Bulakan Church

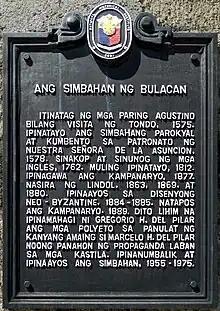
Church NHI historical marker installed in 2007

The marker installed by the National Historical Commission of the Philippines in 2007 declaring Bulacan Church as a "Marked Historical Structure" of the Philippines.